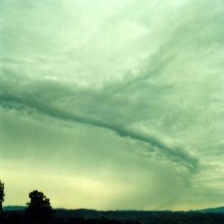
Cloud type: Nimbostratus